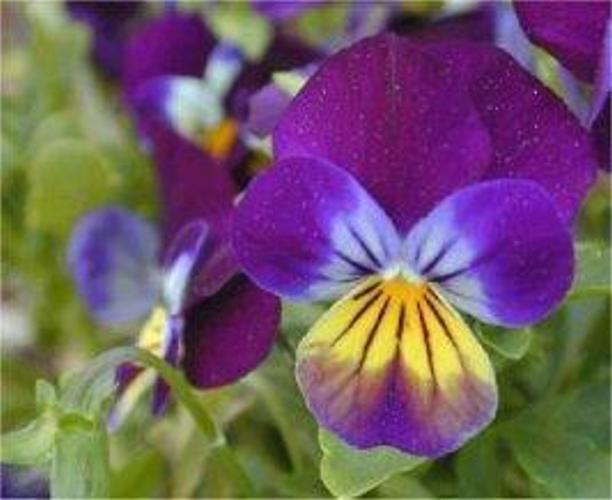
Flower: Pansy